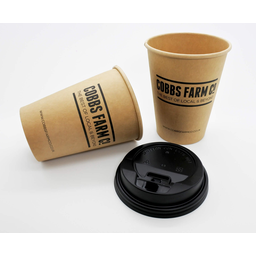
Label: cups